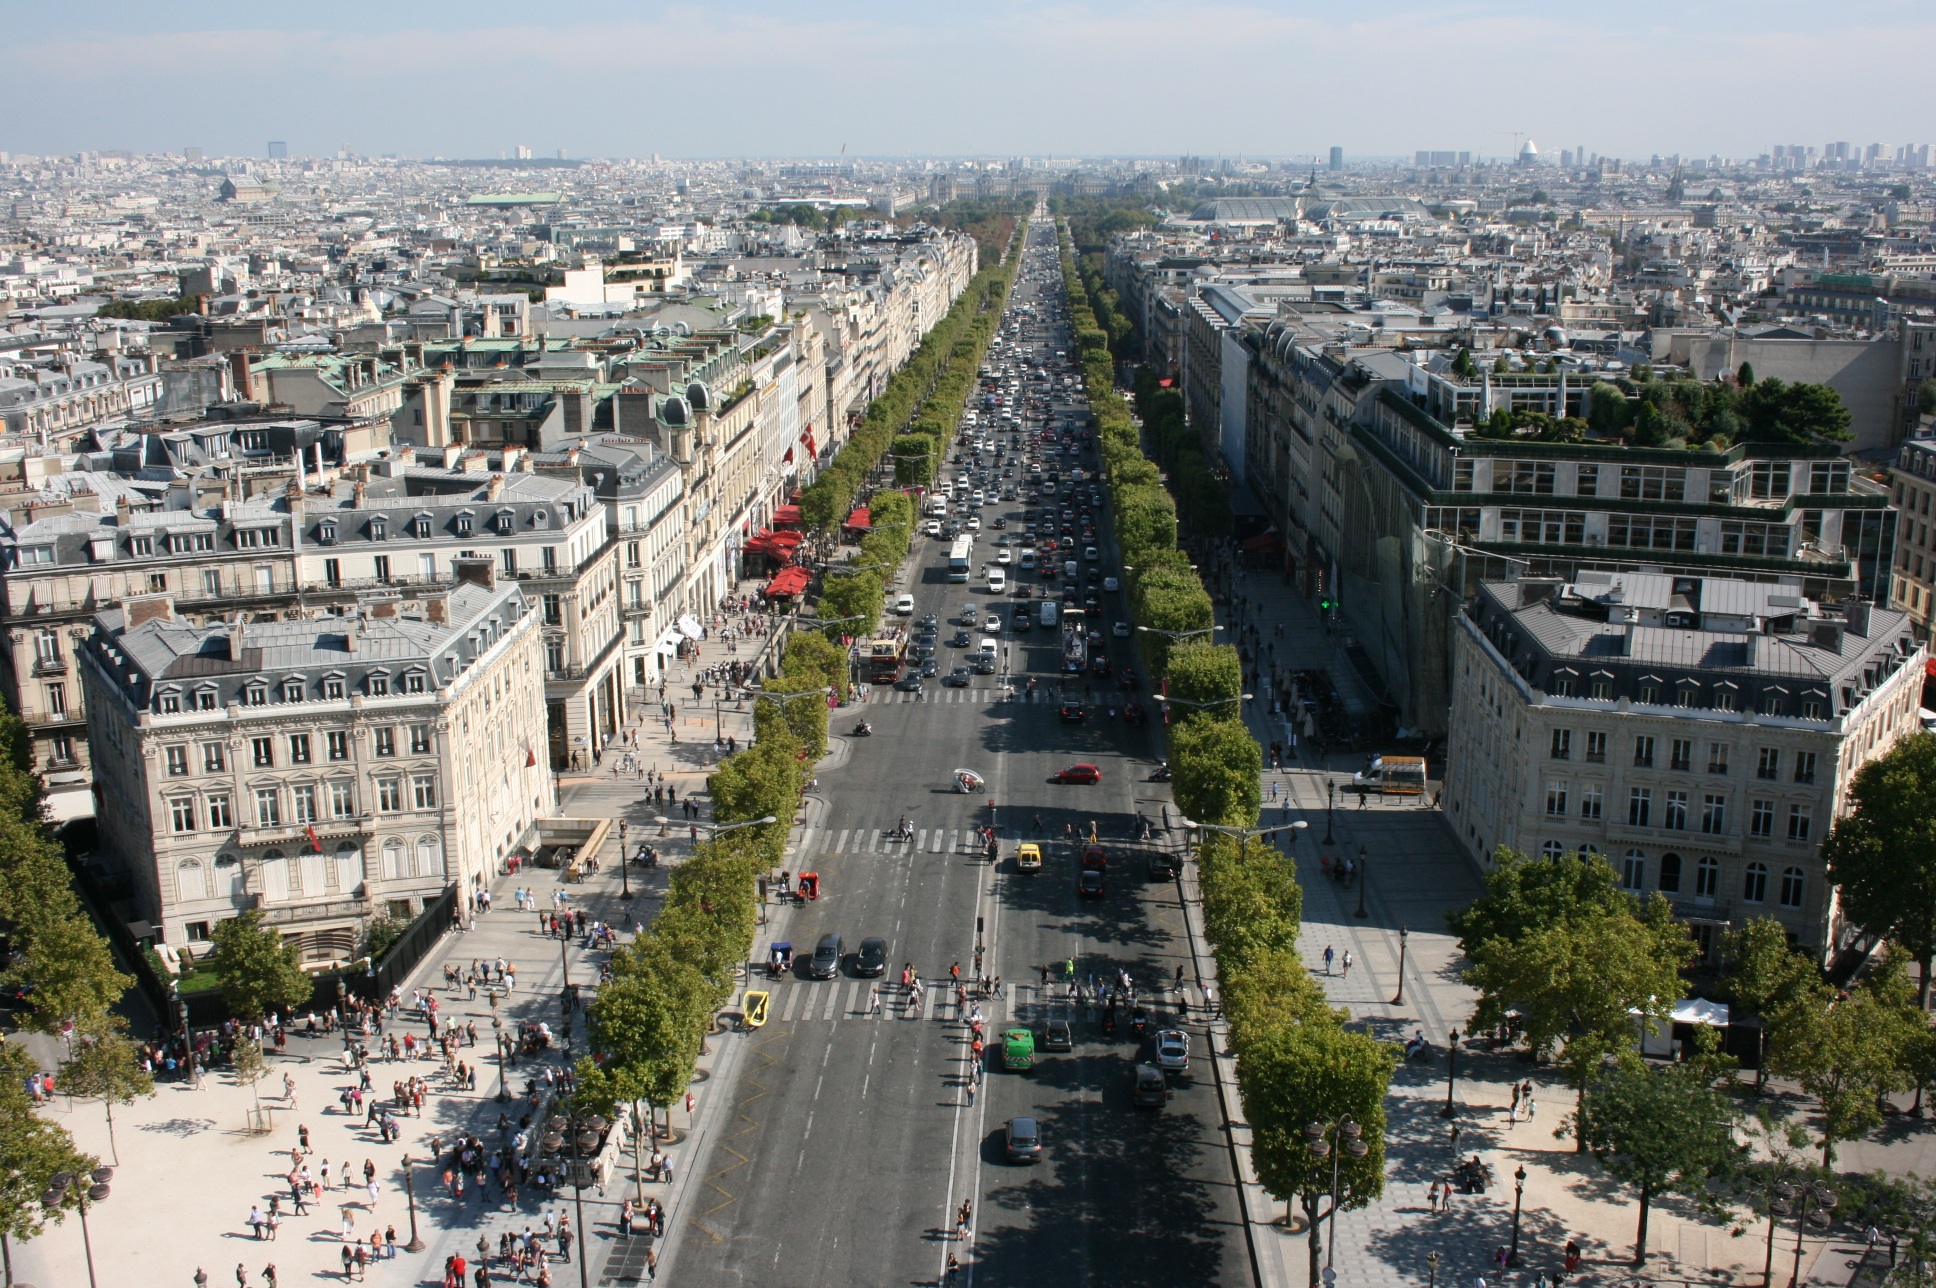
photography, town, city, paris, cityscape, panorama, downtown, town square, neighbourhood, bird's eye view, aerial photography, residential area, champs elysees, human settlement, metropolitan area, champs elysees avenue